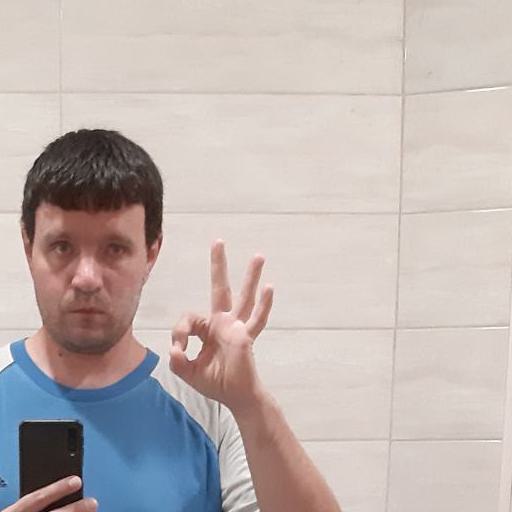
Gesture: ok